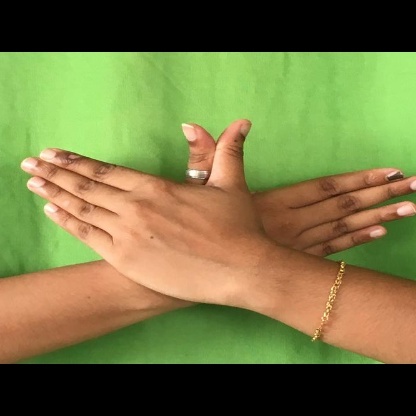
Mudra: Garuda